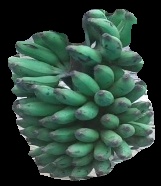
Variety: elakki-bale
Grade: grade3